Describe the emotion expressed in this image:  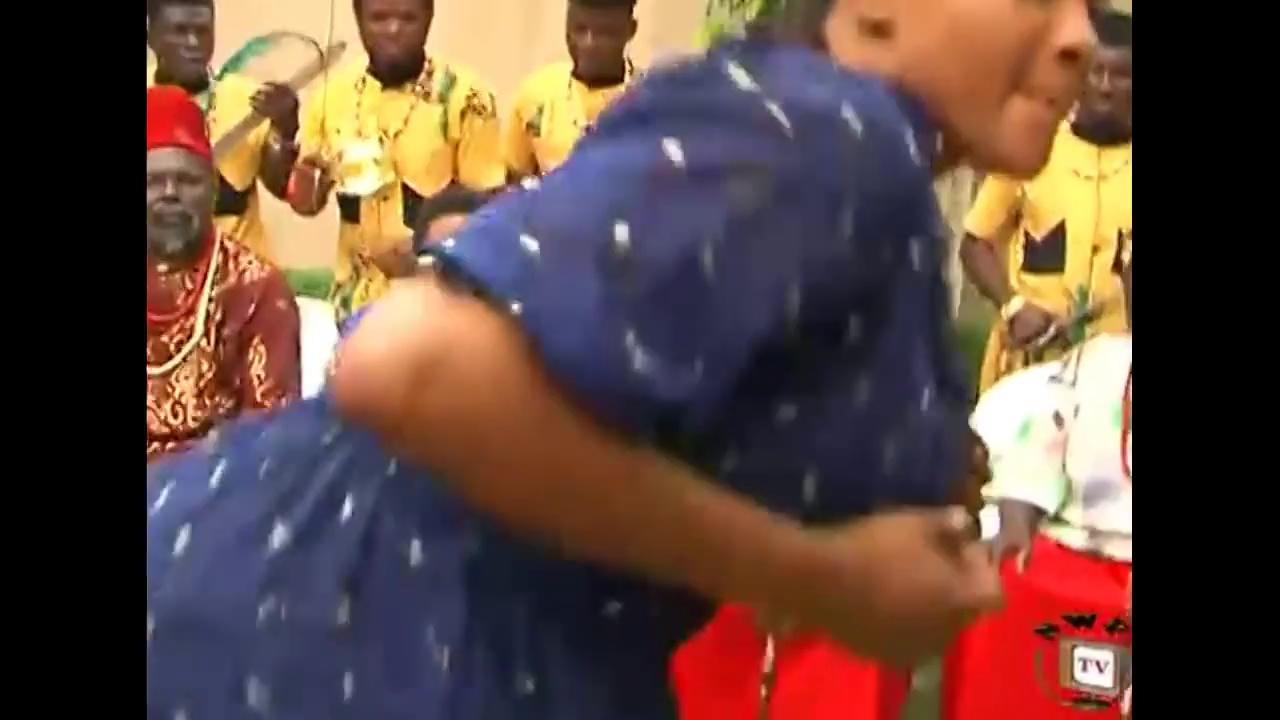
This person displays Suffering, valence and arousal with low intensity.